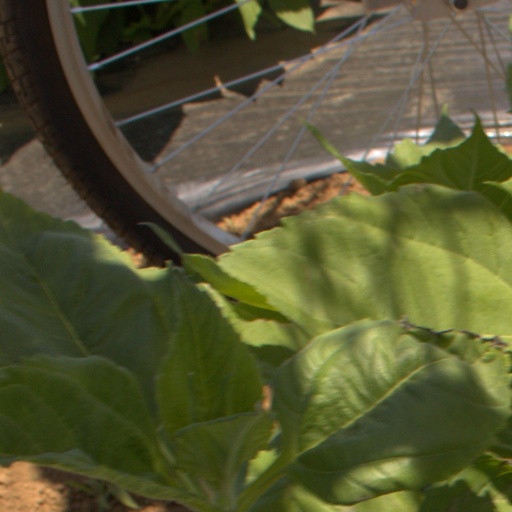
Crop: Jerusalem artichoke